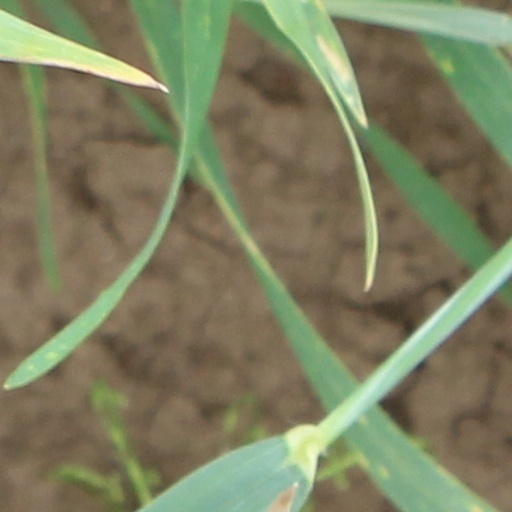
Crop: wheat